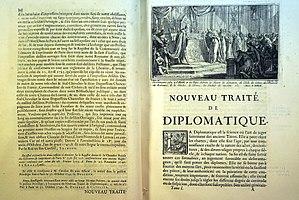
publié dans ""nouveau traité de diplomatique...""."
Pierre-Joseph Tardieu, né le 2 mars 1756 à Paris où il est mort le 3 août 1841, est un graveur au burin français.